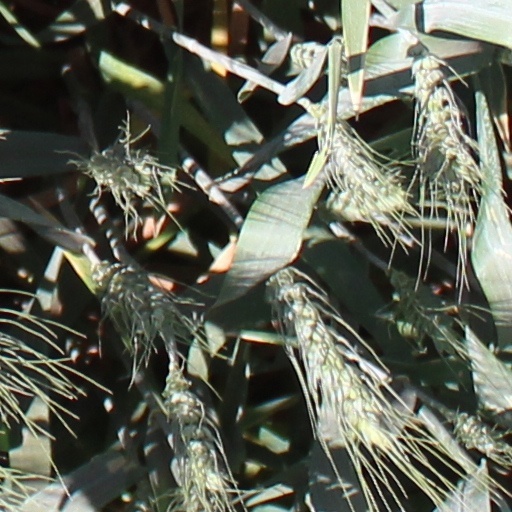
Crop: wheat